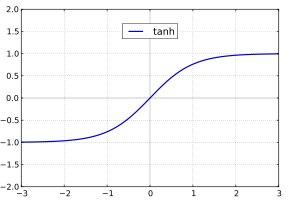
En mathématiques, on appelle fonctions hyperboliques les fonctions cosinus hyperbolique, sinus hyperbolique et tangente hyperbolique. Les noms « sinus », « cosinus » et « tangente » proviennent de leur ressemblance avec les fonctions trigonométriques et le terme « hyperbolique » provient de leur relation avec l'hyperbole d'équation x² – y² = 1.